Sukhoi Su-27

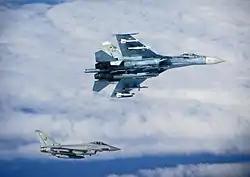
A Russian Su-27 and a British Typhoon meet over the Baltic, June 2014

The Su-27 had the Soviet Union's first operational fly-by-wire control system, based on the Sukhoi OKB's experience with the T-4 bomber project. Combined with relatively low wing loading and powerful basic flight controls, it makes for an exceptionally agile aircraft, controllable even at very low speeds and high angle of attack. In airshows the aircraft has demonstrated its maneuverability with a Cobra maneuver – or dynamic deceleration – briefly sustained level flight at a 120° angle of attack.